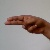
The image shows a hand gesture representing the letter 'H' in Indian Sign Language.